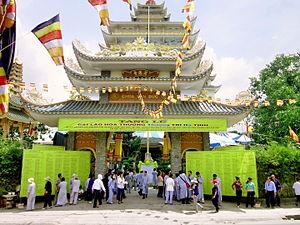
Le district de Thủ Đức est un arrondissement urbain d'Hô-Chi-Minh-Ville au Viêt Nam.
Thích Trí Tịnh, né en 17 octobre 1917 à My Luong, district de Lap Vo, province de Dong Thap, et mort le 28 mars 2014, est un moine bouddhiste vietnamien, patriarche de l’Église bouddhiste unifiée du Vietnam.